International Pfeffer Peace Award

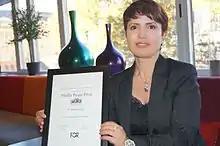
Dr. Widad Akrawi Awarded International Pfeffer Peace Prize.

The International Pfeffer Peace Award or Pfeffer Peace Award is one of the three peace awards presented by the United States Fellowship of Reconciliation (United States) (FOR), along with the Martin Luther King Jr. Award and the Nyack Area Peace Award. Since 1989, it has been awarded annually to "individuals or organizations whose commitment to peace, justice, and reconciliation is recognized as extraordinary."